Electric road

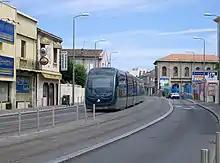
Bordeaux tramway with Alstom ground-level power supply, a technology that as of 2022 is being considered for electric roads.

France plans to invest 30 to 40 billion euro by 2035 in an electric road system spanning 8,800 kilometers that recharges electric cars, buses and trucks while driving. Two projects for assessment of electric road technologies were announced in 2023. Three technologies were originally considered: ground-level power supply, inductive charging, and overhead lines. Ground-level power supply technologies, provided by Alstom, Elonroad, and others, are considered the most likely candidate for electric roads. Inductive charging is not considered a mature technology as it delivers the least power, loses 20%-25% of the supplied power when installed on trucks, and its health effects have yet to be documented. Overhead lines is the most mature technology, but the catenaries and overhead wires pose safety and maintenance issues, and motorway companies find overhead lines too expensive.